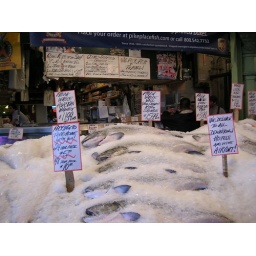
The famous fish market in Pike Place Market where they throw the fish whenever someone buys one.